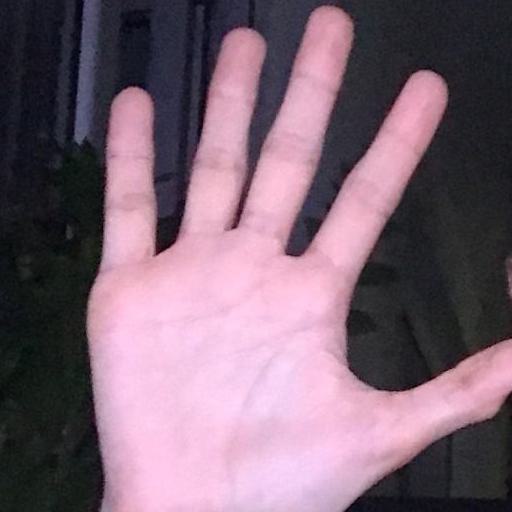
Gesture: palm